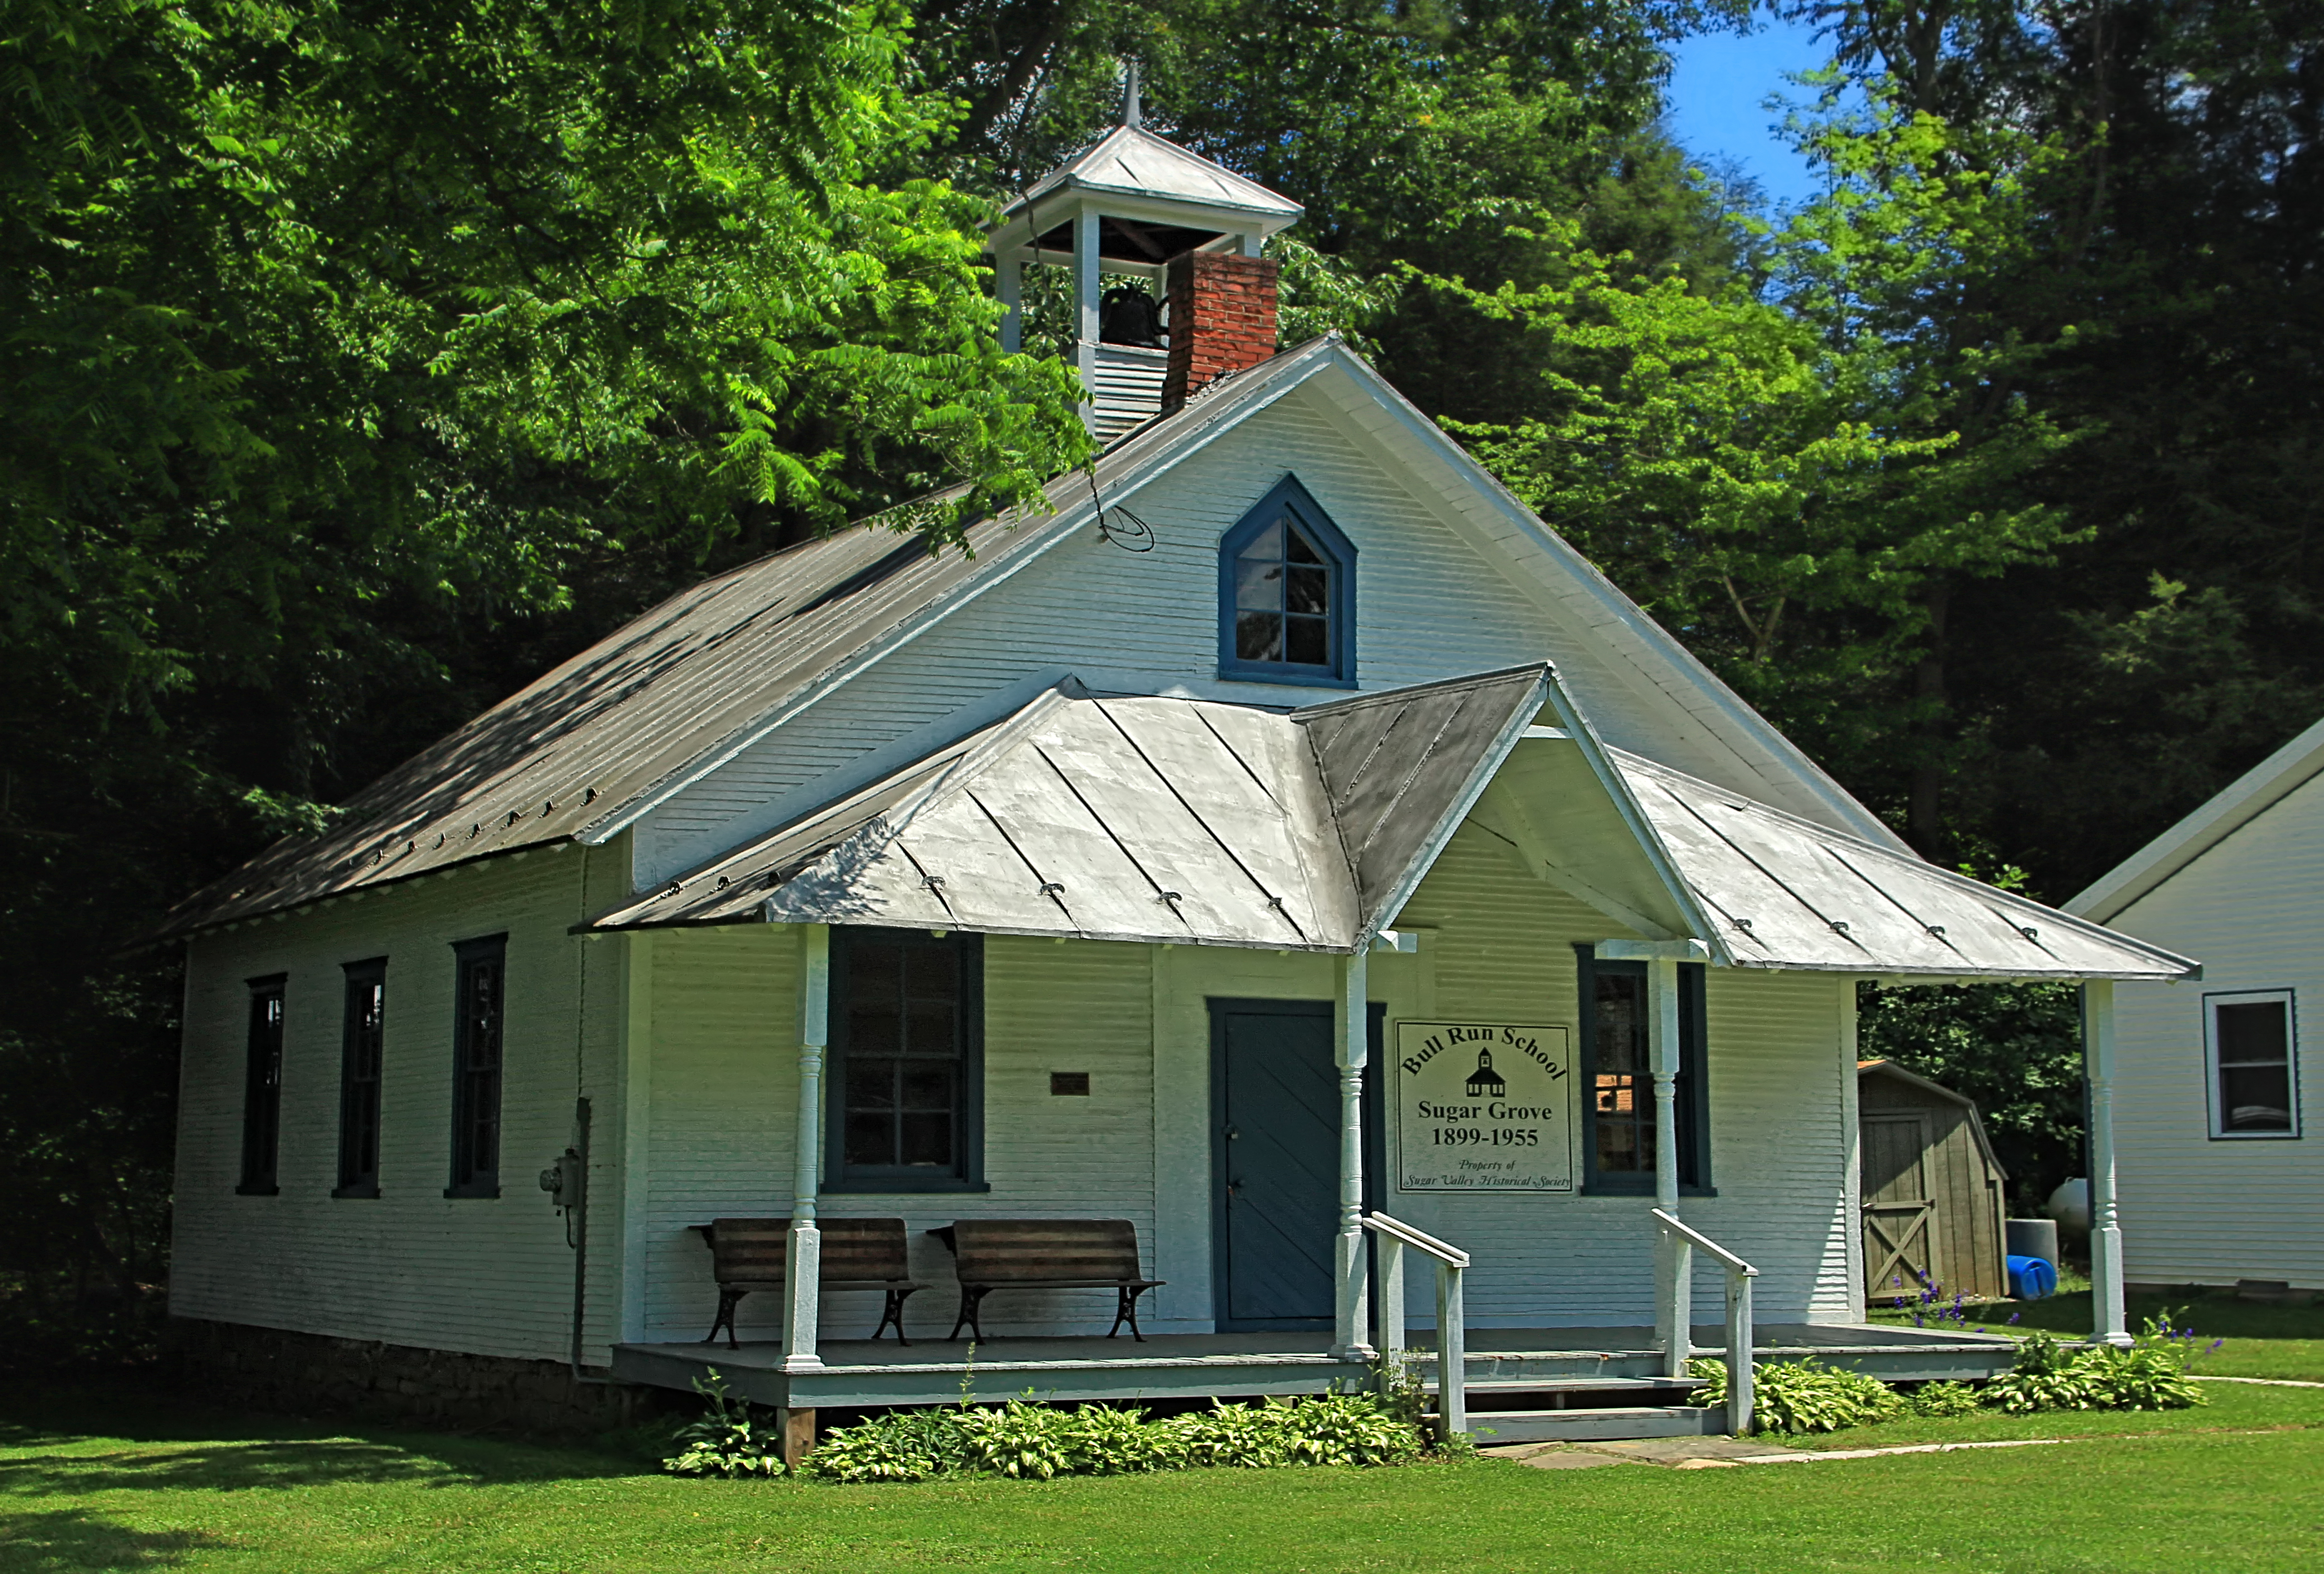
farm, house, roof, building, home, shed, summer, rural, cottage, church, chapel, place of worship, creativecommons, farmhouse, clintoncounty, greenetownship, pennsylvania, schoolhouse, oneroomschoolhouse, 1roomschoolhouse, sugarvalley, school, estate, log cabin, siding, rural area, bullrunschool, sugargroveschool, residential area, outdoor structure